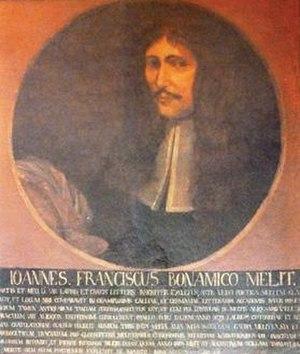
Giovan Francesco Buonamico (1639-1680)
Gian Francesco Buonamico, ou en français Jean-François Bonamico, né à Malte en 1639 et mort en 1680, est un historien, naturaliste et littérateur.